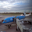
Label: airplane